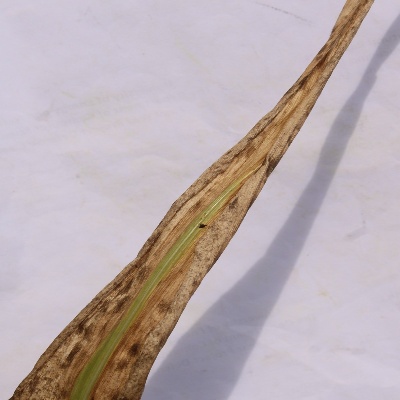
Crop: Maize
Condition: leaf blight